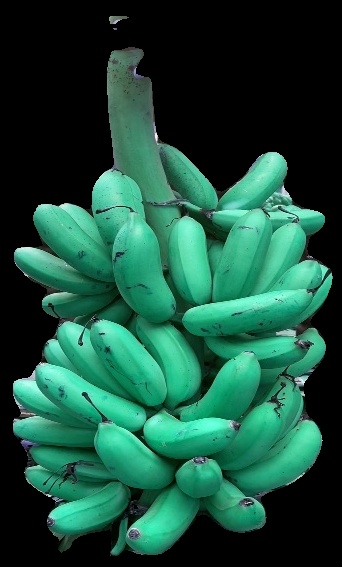
Variety: rasbale
Grade: grade1